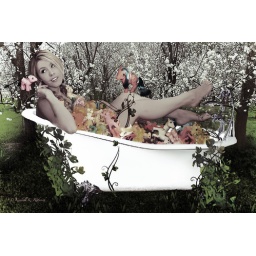
Cherry tree tub bath in the forest